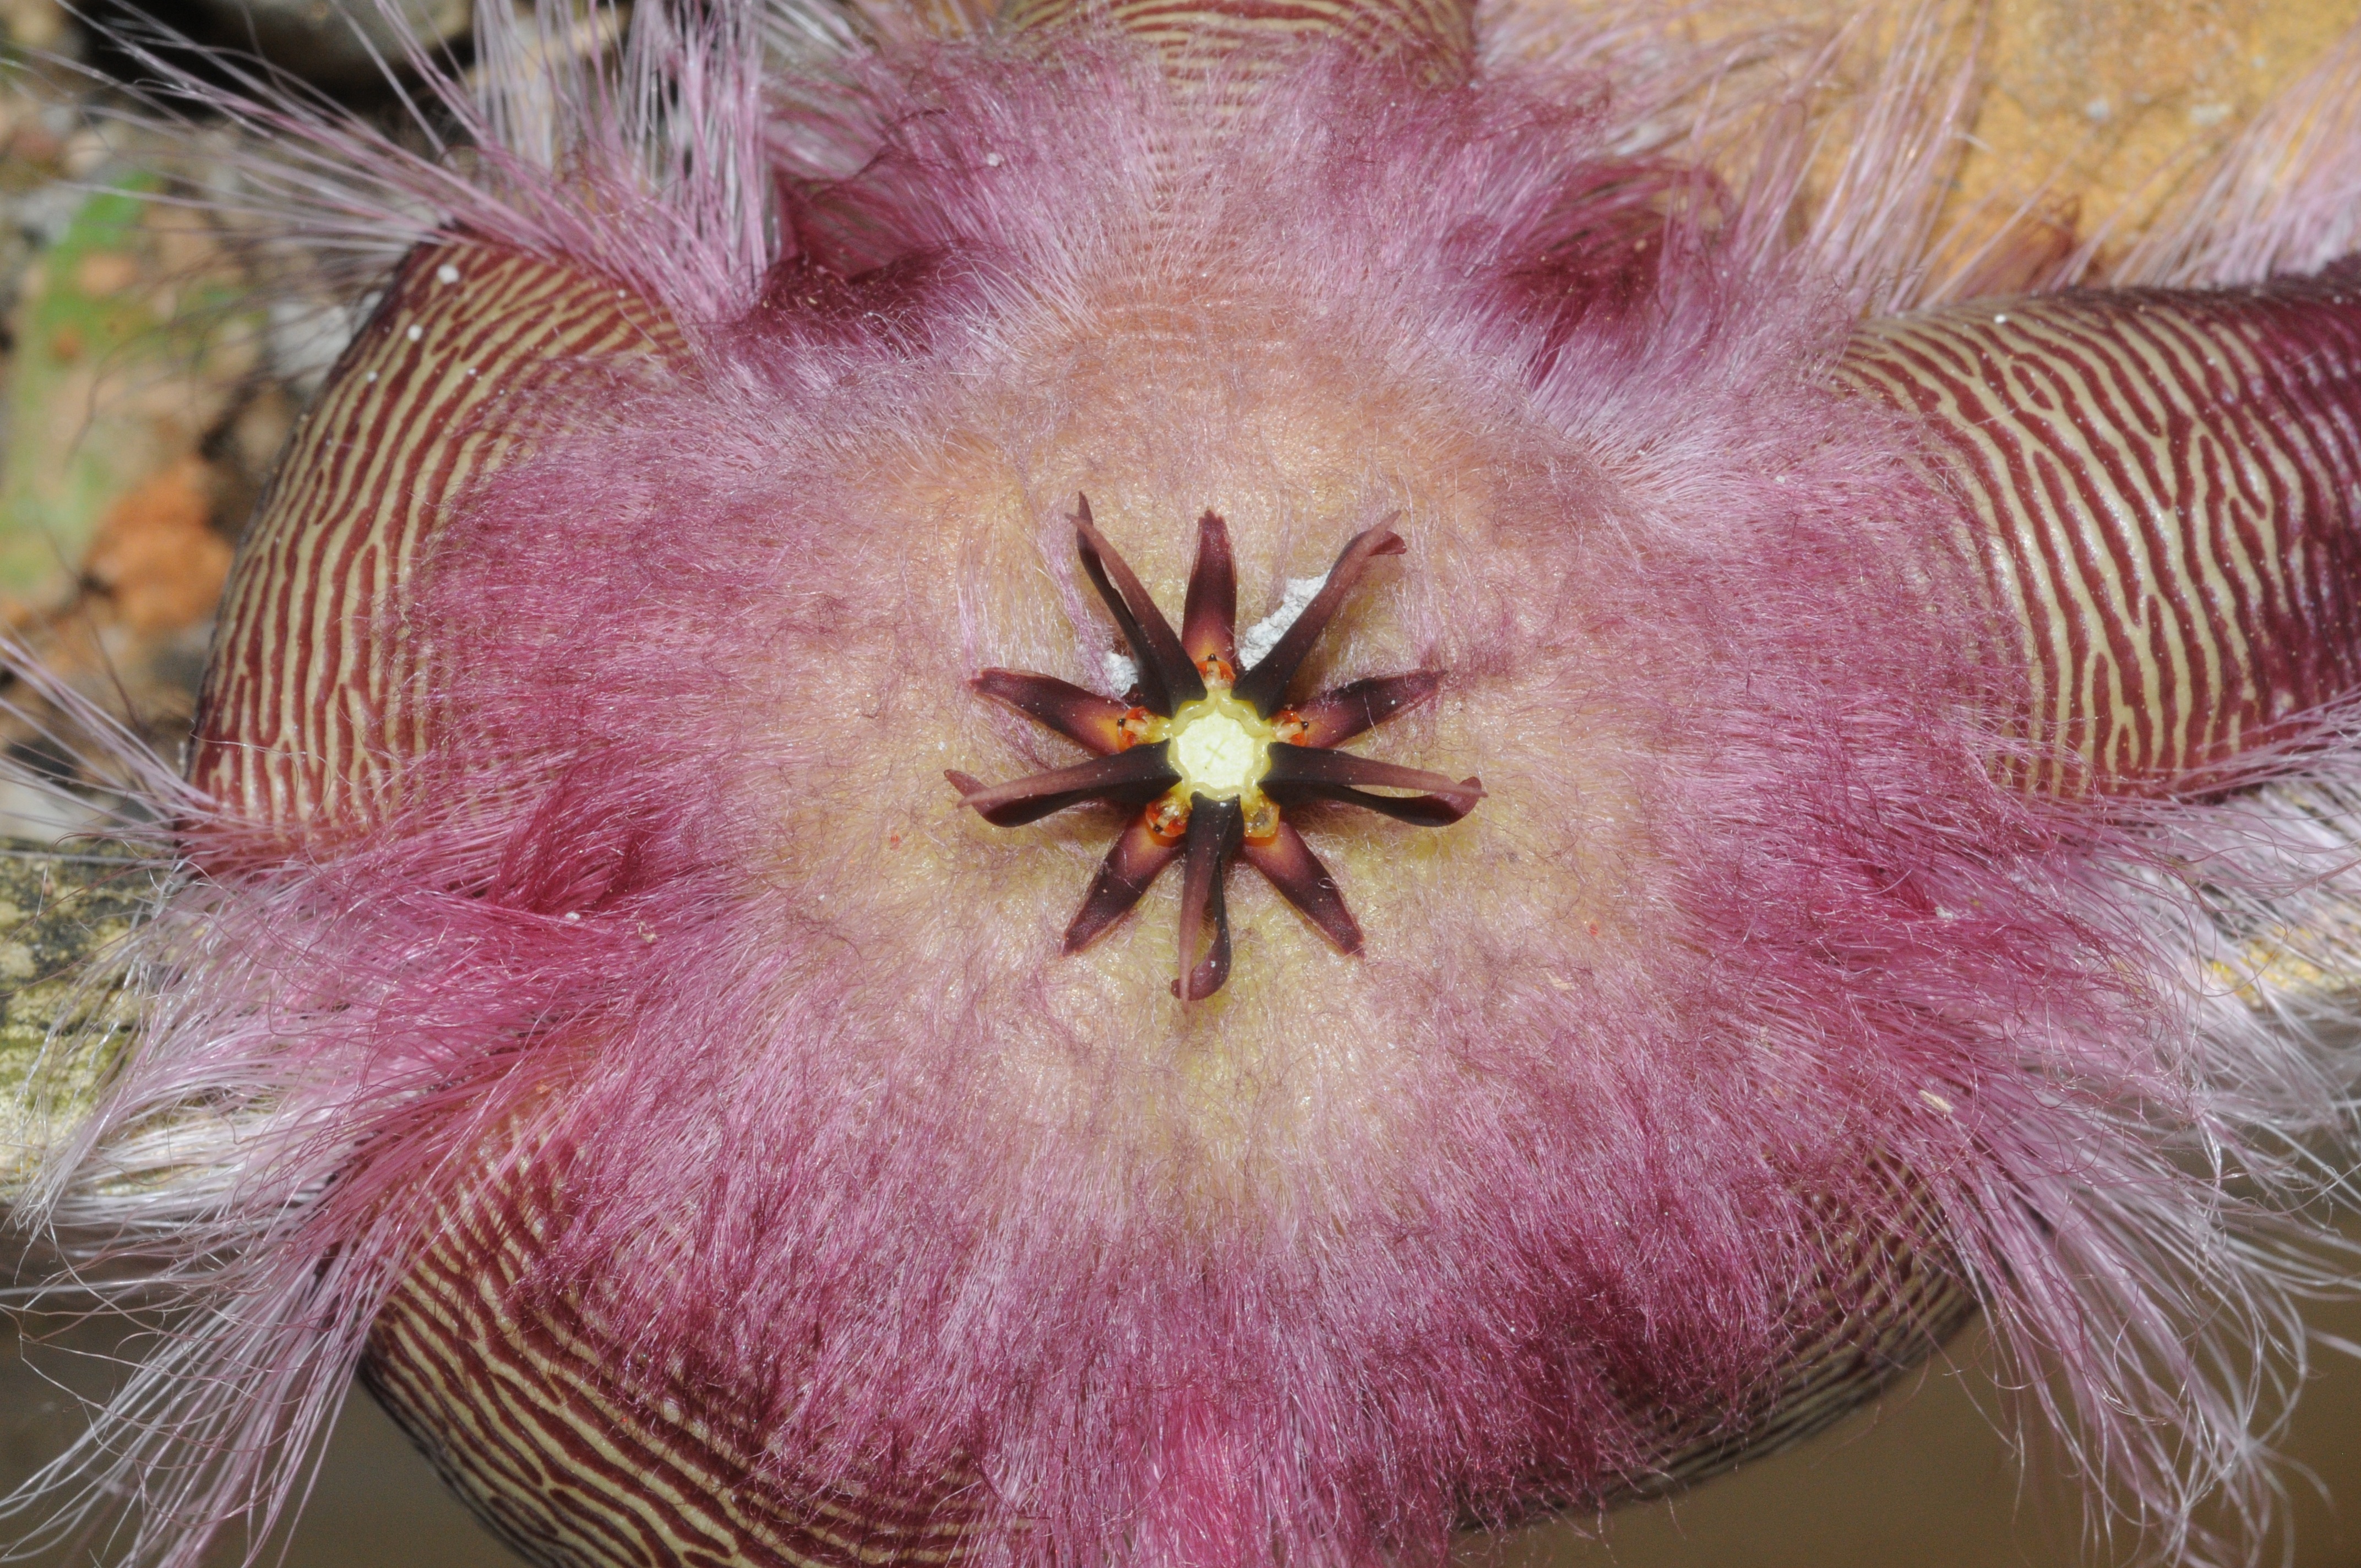
plant, flower, petal, macro, botany, flora, close up, eye, hairy, macro photography, flowering plant, stink, carrion flower, stapelia, xerophyte, land plant